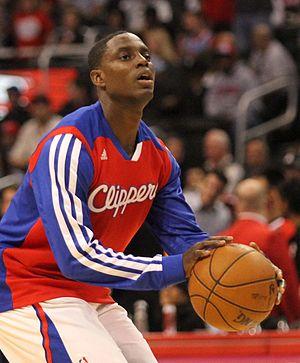
Darren Michael Collison est un ancien joueur américain de basket-ball professionnel, qui a évolué au poste de meneur. Il est natif de Rancho Cucamonga en Californie. Il a joué 10 saisons avec cinq équipes de la National Basketball Association. Il a remporté les honneurs de la NBA All-Rookie Team lors de sa première saison en NBA avec les Hornets de la Nouvelle-Orléans.